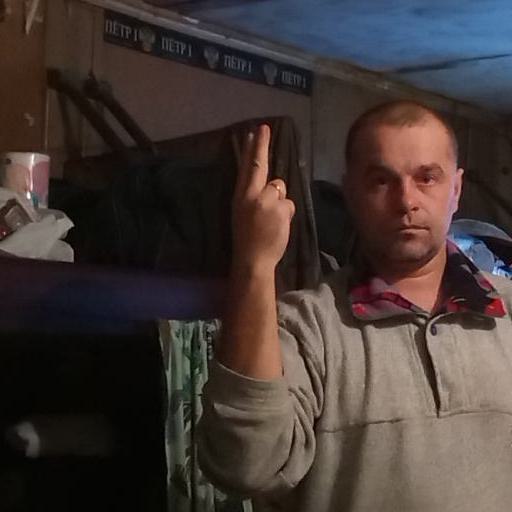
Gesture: two_up_inverted